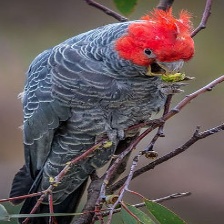
Species: GANG GANG COCKATOO
Scientific name: CALLOCEPHALON FIMBRIATUM
ImageNet parent category: sulphur-crested_cockatoo